Gamification of learning

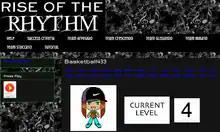
The gamified music learning platform, "Rise of the Rhythm"

Gamification of learning does not involve students in designing and creating their own games or in playing commercially produced video games, making it distinguishable from game-based learning, or using educational games to learn a concept. Within game-based learning initiatives, students might use "Gamestar Mechanic" or "GameMaker" to create their own video game or explore and create 3D worlds in "Minecraft". In these examples, the learning agenda is encompassed within the game itself.